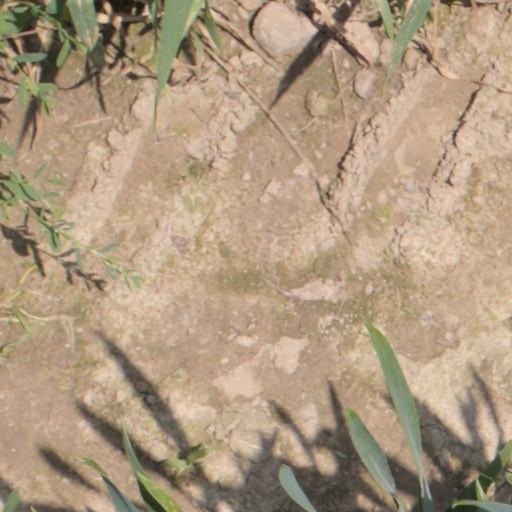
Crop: wheat